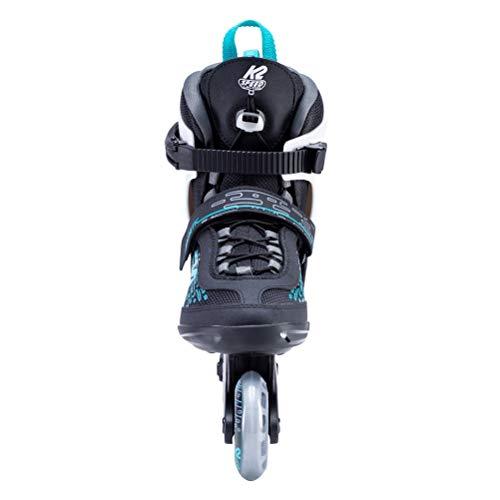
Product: K2 Skate Women's Kinetic 80 Pro Inline Skate
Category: Sports & Outdoors | Outdoor Recreation | Skates, Skateboards & Scooters | Inline & Roller Skating | Inline Skates
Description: Great Condition.
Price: $99.95
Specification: Product Dimensions:         4.9 x 21.8 x 14.8 inches    |Shipping Weight: 32.2 pounds (View shipping rates and policies)|ASIN: B07Y2Q9MJ9|Item model number: I200200801